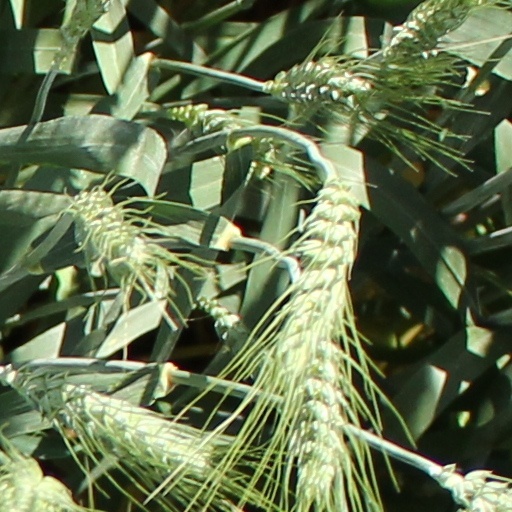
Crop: wheat